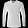
Label: Pullover